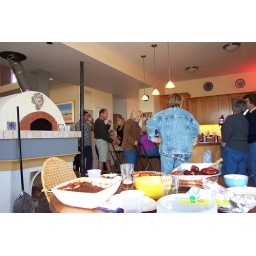
The pizza oven in perspective to the kitchen.